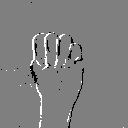
ASL letter: m